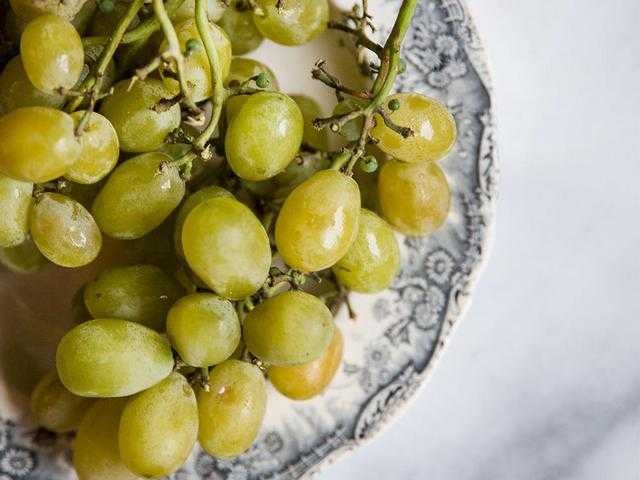
Label: Grapes